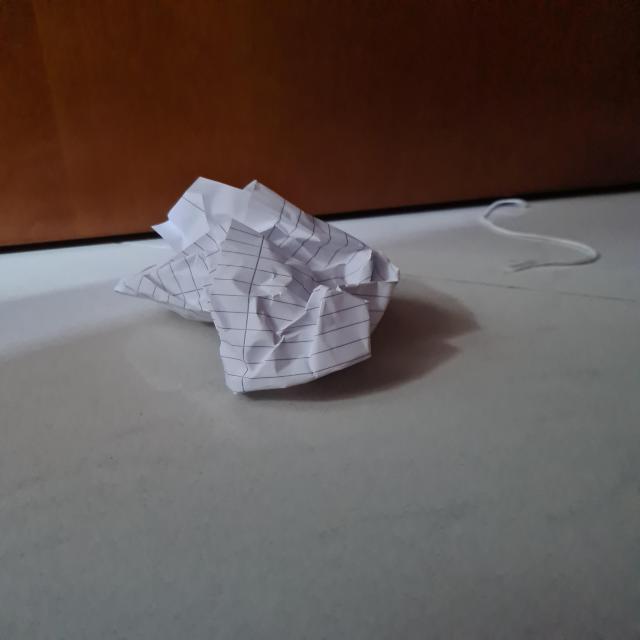
Label: tissues